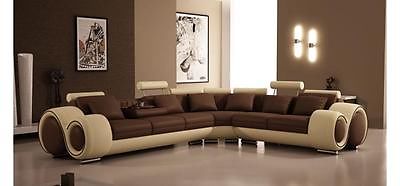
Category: sofa